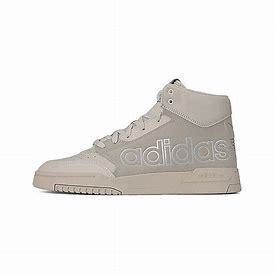
Brand: adidas
Model: Drop Step XL Skate